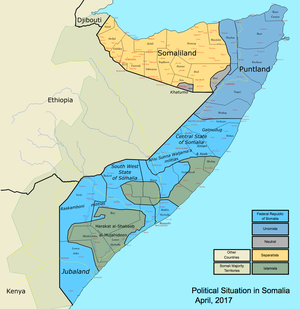
Cette carte montre les Etats, les régions et les districts de la Somalie, ainsi que la situation actuelle en Somalie. עברית: מפה זו מציגה את מדינות, אזורים ומחוזות של סומליה, כמו גם את המצב הנוכחי בסומליה. Magyar: Ez a térkép mutatja az államok, régiók és körzetek Szomália, valamint a jelenlegi helyzet Szomáliában. Bahasa Indonesia: Peta ini menunjukkan negara, daerah, dan distrik Somalia, serta situasi saat ini di Somalia. 日本語: このマップは、状態、地域、ソマリアの地区と同様に、ソマリアの現状を示しています。 한국어: 이지도는 국가, 지역 및 소말리아의 지구뿐만 아니라 소말리아에서 현재 상황을 보여줍니다.
Le Somaliland, en forme longue la république du Somaliland, est un ancien territoire britannique situé dans la Corne de l'Afrique. Son indépendance autoproclamée en 1991 par rapport à la Somalie et sa Constitution du 30 avril 2000 ne sont pas reconnues par la communauté internationale. Il est revendiqué comme un État de la République fédérale de Somalie depuis la modification des entités territoriales de 2016.
La Somalie, en forme longue la république fédérale de Somalie, est un pays situé à l'extrémité orientale de la Corne de l'Afrique.
Le Maakhir, en forme longue l'État Maakhir de la Somalie, est une région autonome de Somalie dans une zone disputée entre le Somaliland et le Pount.
La République somalie désigne la période durant laquelle en Somalie, de 1960 à 1969, les présidences d'Aden Abdullah Osman Daar puis d'Abdirashid Ali Shermarke notamment, tentent d'instaurer un gouvernement démocratique.
Le Salal est la région administrative la plus septentrionale du Somaliland. Le Salal a été créé par le Somaliland en divisant la région d'Awdal dont il était la partie occidentale. Son chef-lieu est le port de Zeilah. Cette région est limitrophe de Djibouti et de l'Éthiopie.
Le Khatumo ou Khaatumo est une région autonome au sein de la Somalie depuis 2012. À la différence du Somaliland voisin, Khaatumo ne revendique pas l'indépendance totale vis-à-vis de la Somalie.
De jure, la Somalie est divisée en 6 États eux mêmes découpés en 19 régions.
Galguduud est une région du centre de la Somalie, avec façade orientale sur l'océan Indien, limitrophe des provinces somalies de Mudug au nord et de Hiiraan et Shabeellaha Dhexe au sud, et des provinces somalies éthiopiennes de Warder, Korahe et Gode.
Le Pount, souvent dénommé Puntland, est une région autonome du nord-est de la Somalie créée en 1998. À la différence du Somaliland voisin, le Pount ne revendique pas l'indépendance vis-à-vis de la Somalie.
Harakat al-Chabab al-Moudjahidin est un groupe terroriste islamiste somalien d'idéologie salafiste djihadiste créé en 2006 lors de l'invasion éthiopienne. Ses membres sont couramment appelés shebabs ou chebabs. Le groupe est issu de la fraction la plus dure de l'Union des tribunaux islamiques et a pour objectif l'instauration de la charia dans la région.
La nouvelle phase de la guerre civile somalienne, en cours depuis 2006, est un conflit armé qui oppose principalement le gouvernement fédéral, présidé de 2004 à 2008 par Abdullahi Yusuf Ahmed, à divers groupes, islamistes ou claniques. Elle a opposé un temps le gouvernement fédéral de transition à l'Union des tribunaux islamiques, dans un cadre d'affrontements claniques qui a cours depuis le début de la guerre civile somalienne en 1991. Cette dernière, qui a conduit à la fragmentation du pays et à l'autonomie voire l'indépendance autoproclamée de plusieurs régions, a abouti en 2003 à la proclamation d'une Charte prévoyant un État fédéral, et à la mise sur pied d'institutions fédérales de transition, visant à reconstruire l'État somalien.
L'attaque de l'université de Garissa est un attentat perpétré le 2 avril 2015 à Garissa au Kenya par le groupe djihadiste somalien Harakat al-Chabab al-Moudjahidin. Elle cible les étudiants de l'université de la ville et fait 152 morts, dont 142 étudiants, 3 policiers, 3 militaires, et 4 terroristes. C'est l'une des attaques les plus meurtrières des chebab, qui précisent lors de leur revendication avoir trié leurs victimes, épargné les musulmans pour n’assassiner que les chrétiens. Le nombre précis d'assaillants reste aujourd'hui inconnu.
Saaxil, ou Sahil est une région au Nord de la Somalie, sur le Golfe d'Aden, avec pour capitale Berbera.